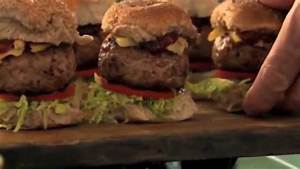
Label: pecora